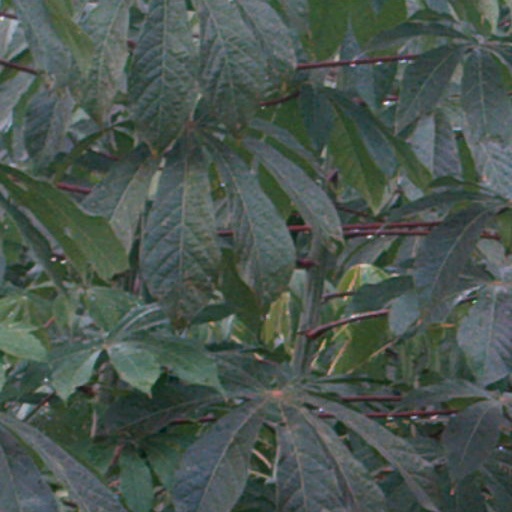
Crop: cassava